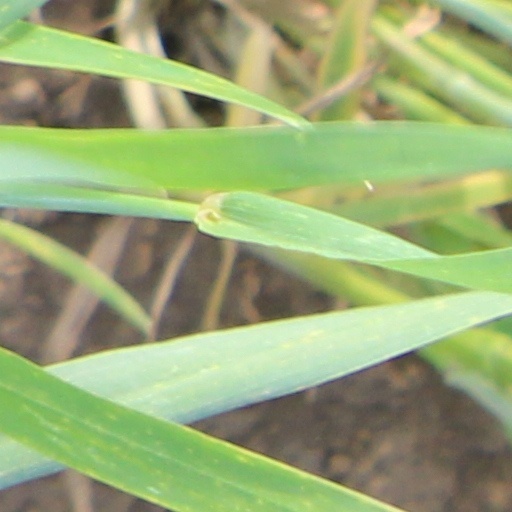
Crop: wheat